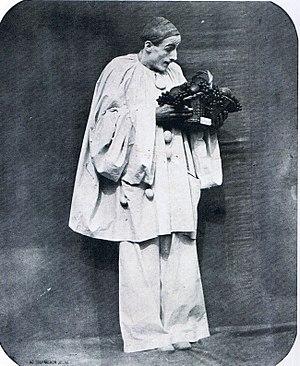
Jean Charles Deburau, né le 15 février 1829 à Paris et mort à Bordeaux le 18 décembre 1873, est un mime français.